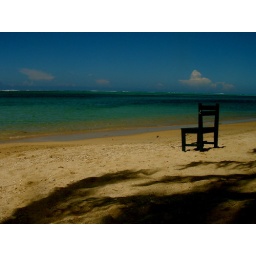
Best seat in the house